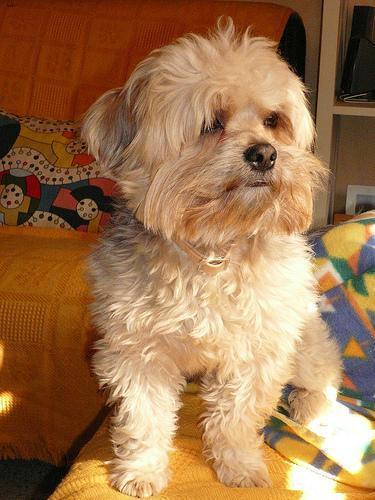
havanese